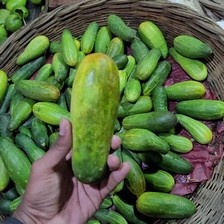
Label: cucumber